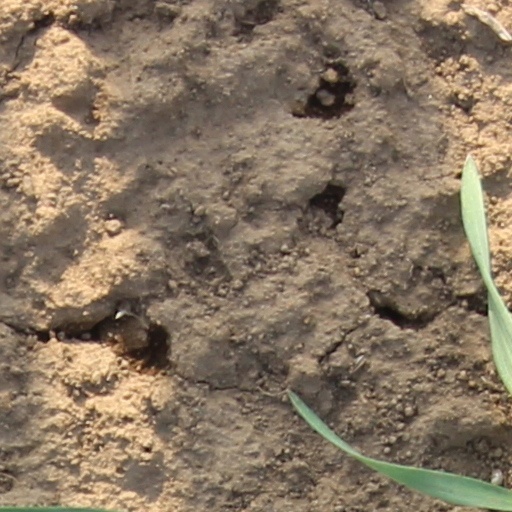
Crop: wheat